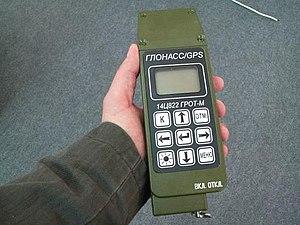
GLONASS est un système de positionnement par satellites d'origine soviétique et géré par les forces spatiales de la Fédération de Russie. Le segment spatial utilise vingt-quatre satellites circulant sur une orbite moyenne. Le système devient opérationnel en 1996 mais la crise financière et économique qui frappe la Russie à la fin des années 1990 ne lui permet plus de maintenir un nombre de satellites suffisant. Le service complet n'est restauré qu'au cours des années 2010.